John Reid, Baron Reid of Cardowan

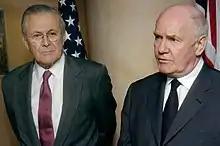
Reid and United States Secretary of Defense Donald Rumsfeld answer press questions in Taormina, Sicily (9 February 2006)

In March 2003, Robin Cook resigned as Leader of the House of Commons due to his objections to the legality of Britain's involvement in the Iraq War. Reid was appointed to take over the role on 4 April; it was thought that a heavyweight figure was more likely to ensure the Commons' continued support for the war. He held the position for only a little over two months and was succeeded by a more junior member of the Government, Peter Hain.